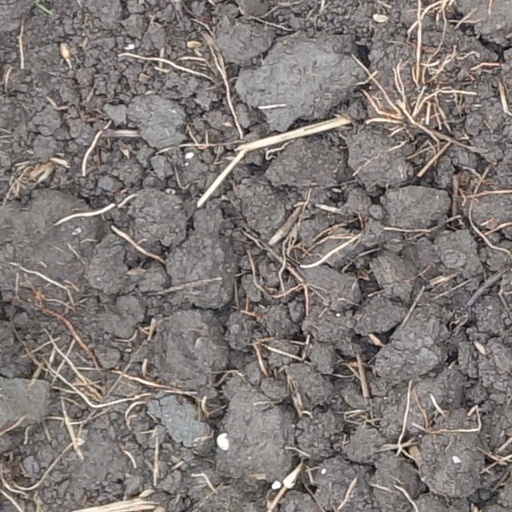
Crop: wheat